Tregrug Castle

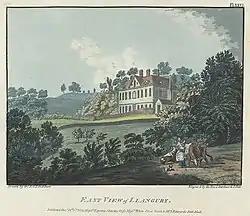
View of New Llangibby Castle dating from 1793

In 2010, the remains at Tregrug were investigated by television's "Time Team". The archaeologists concluded that the banks and ditches surrounding the walls were almost entirely Civil War defences, and that the castle had been substantially remodelled in the later 17th century to provide a new main entrance, and to landscape the area inside the walls to form a garden. Some of the ruins became garden features, and others were removed to make way for the landscape garden and the carriage road. The archaeological team had available the extensive historical record of cost accounts from medieval Tregrug, which show expenses for elaborate gardening for the structure. The team concluded that the structure was primarily residential rather than defensive in purpose, a medieval ‘pleasance’ rather than a military castle.